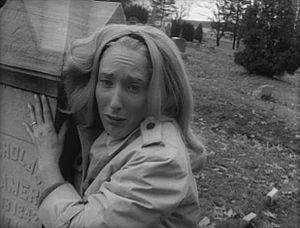
Judith O'Dea est une actrice américaine.
La Nuit des morts-vivants est un film d'horreur américain réalisé en 1968 par George A. Romero.